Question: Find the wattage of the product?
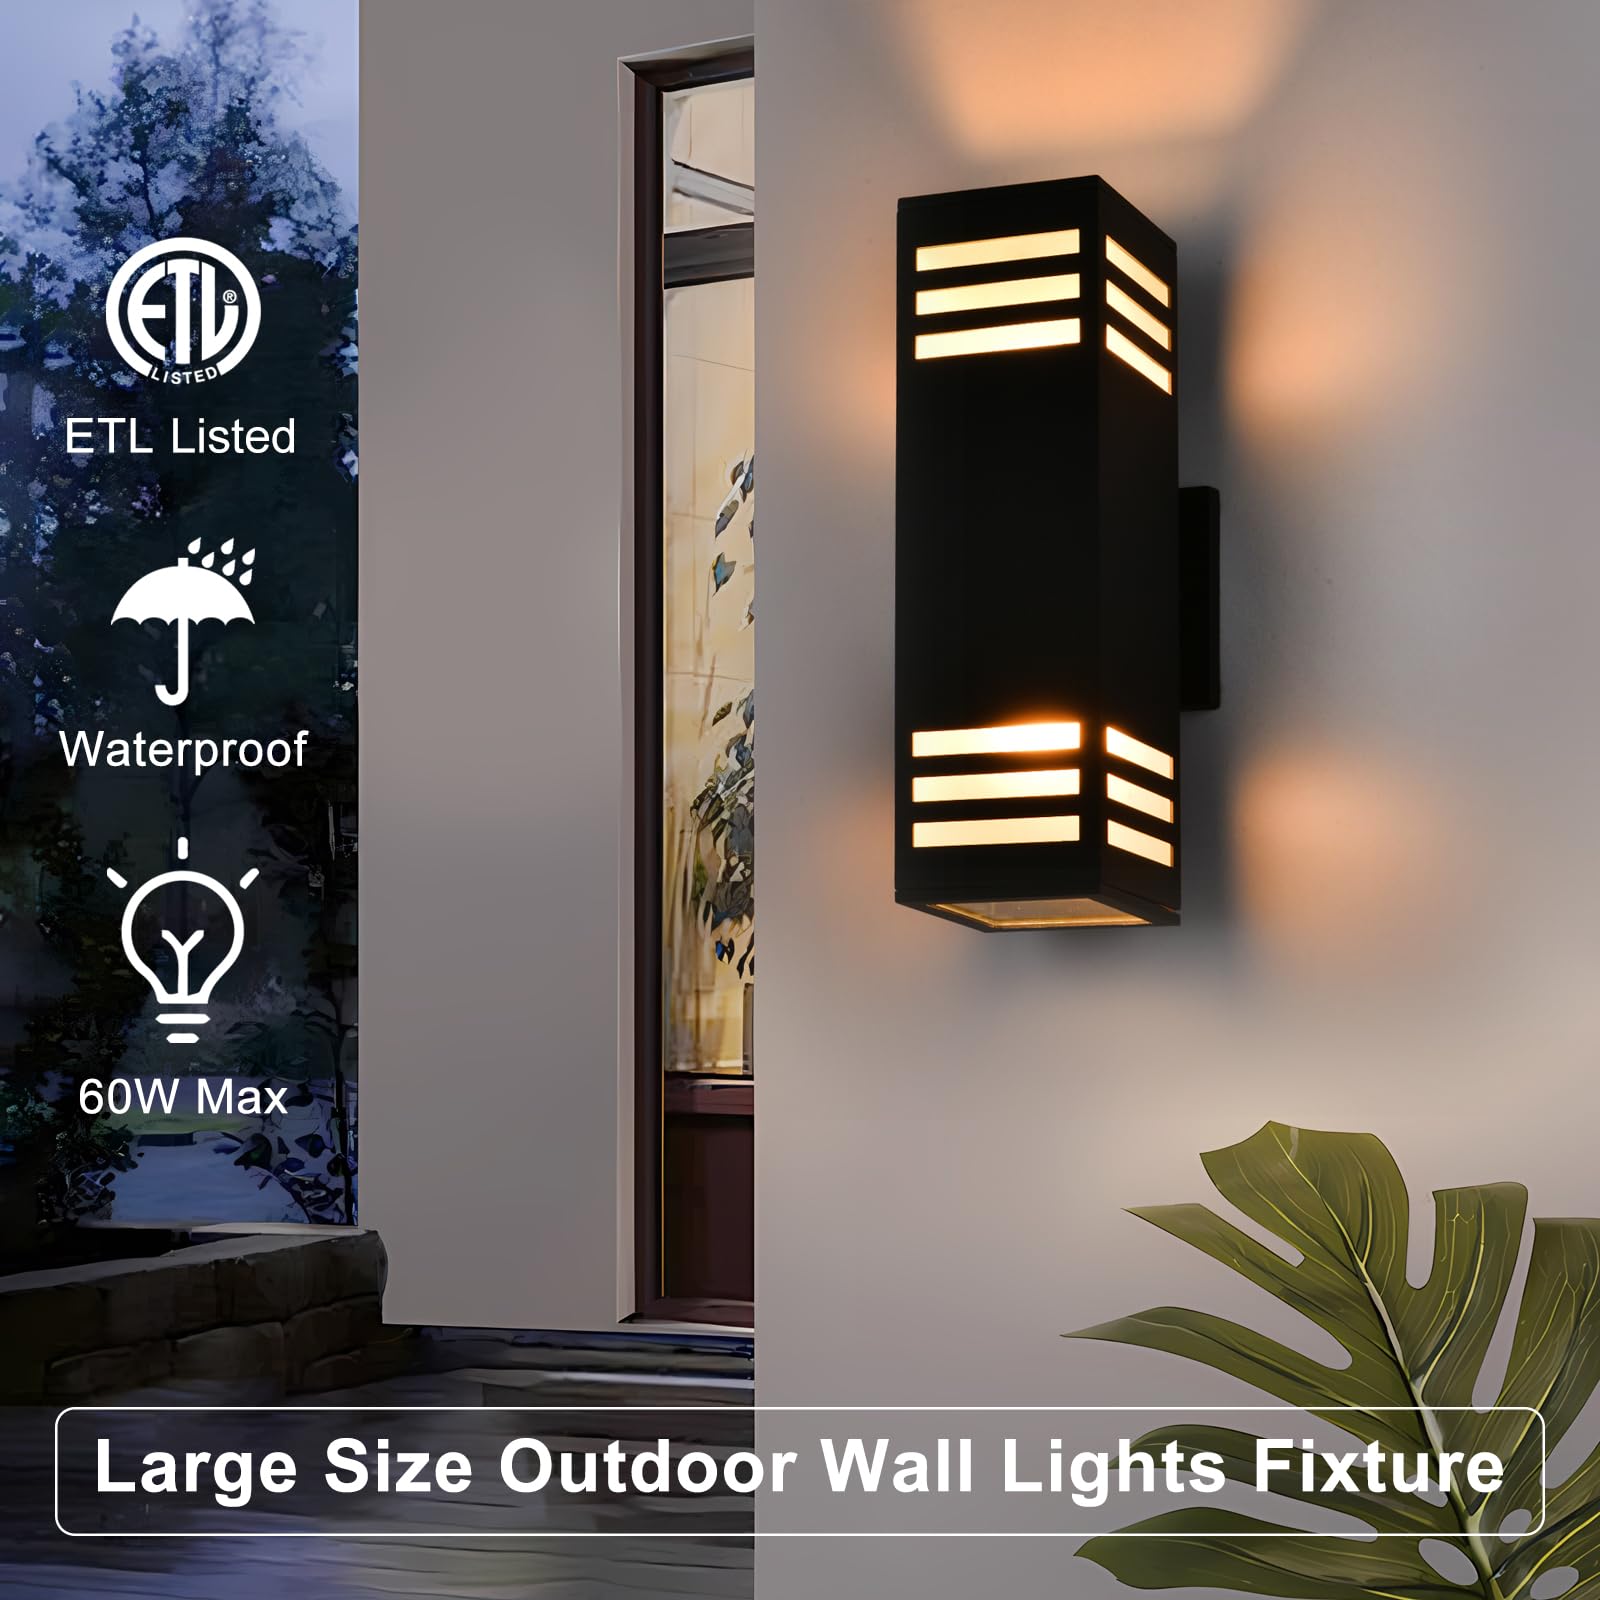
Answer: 60.0 watt